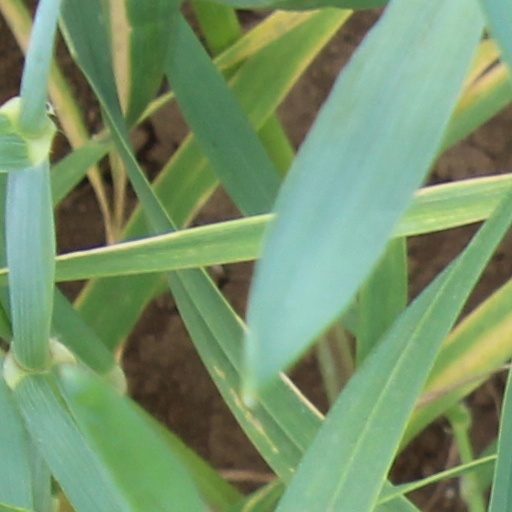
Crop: wheat